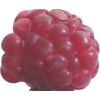
Label: raspberry